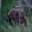
Label: bear